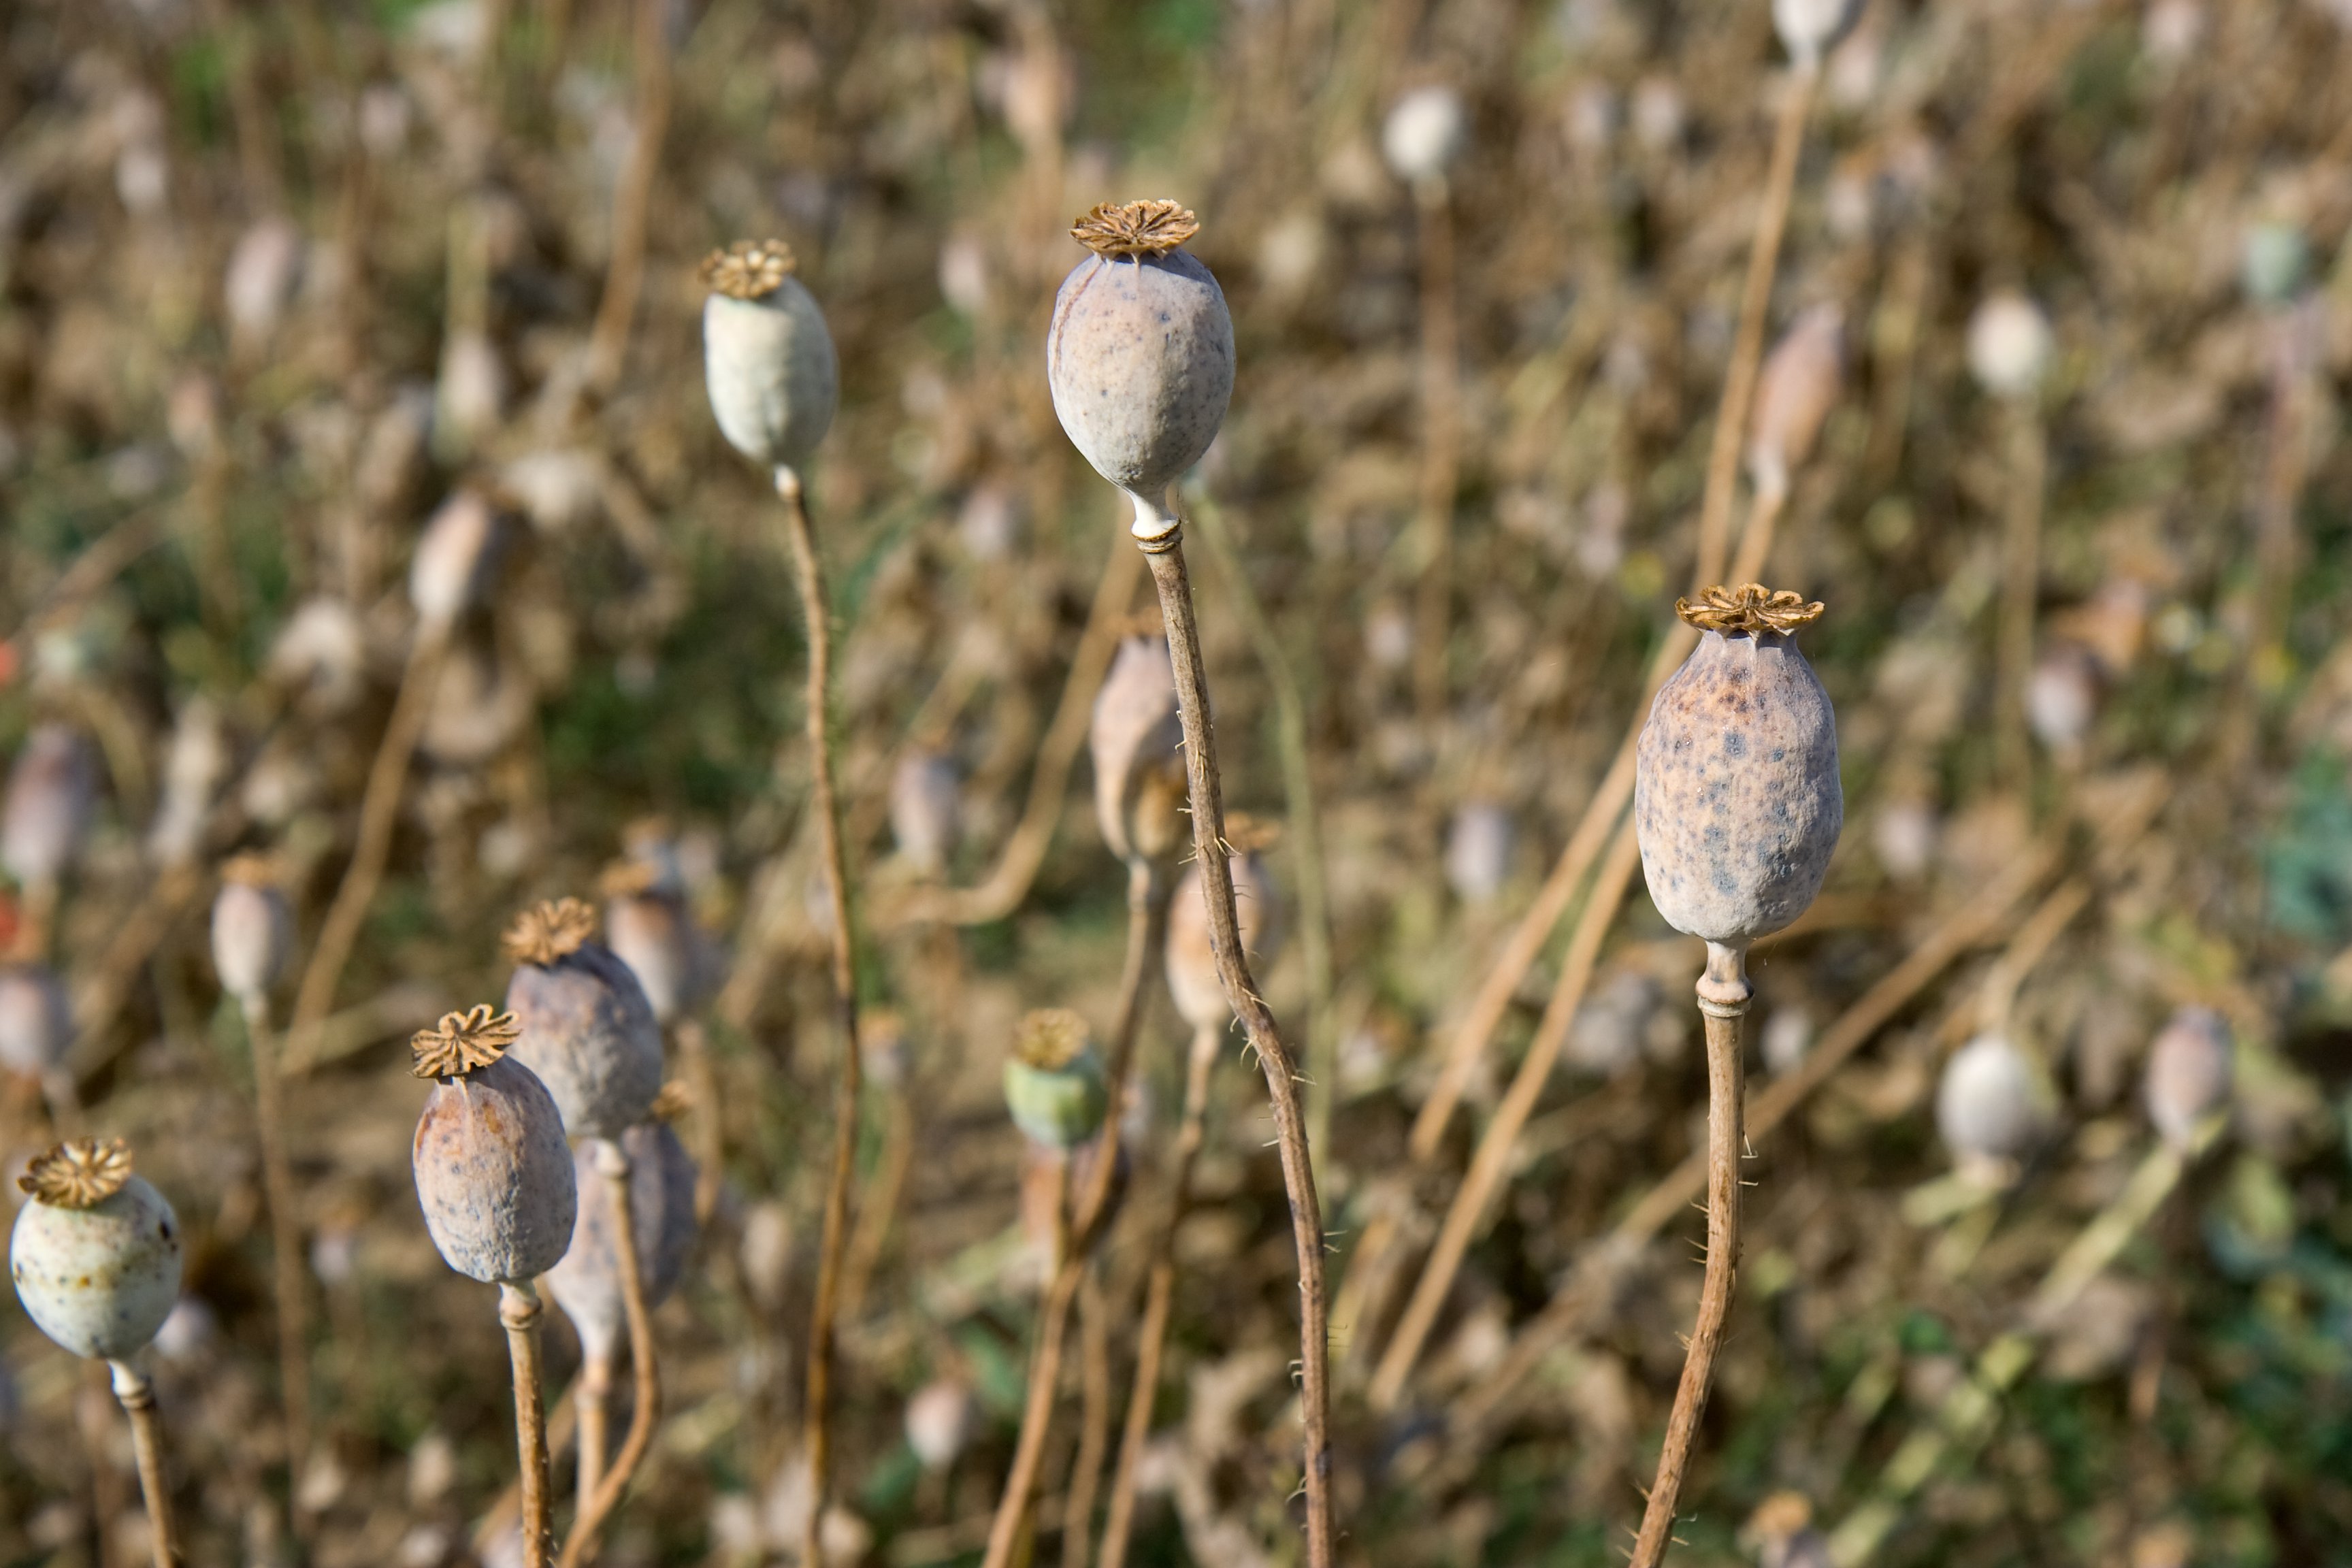
nature, grass, outdoor, bird, field, meadow, prairie, countryside, leaf, flower, country, summer, floral, wildlife, wild, rural, farming, harvest, scenic, grow, natural, autumn, agriculture, garden, flora, season, fauna, wildflower, plantation, poppy, snipe, shorebird, macro photography, grass family, perching bird